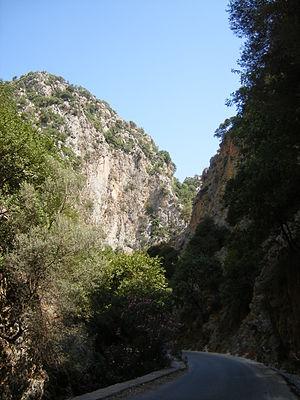
La révolte de Thérissos est un épisode de l'histoire de la Crète. C'est une insurrection qui éclate en mars 1905 contre le gouvernement de la Crète, alors autonome. Elle est menée par Elefthérios Venizélos et tire son nom du village natal de la mère de Venizélos, Thérissos, qui est le siège de cette révolte.